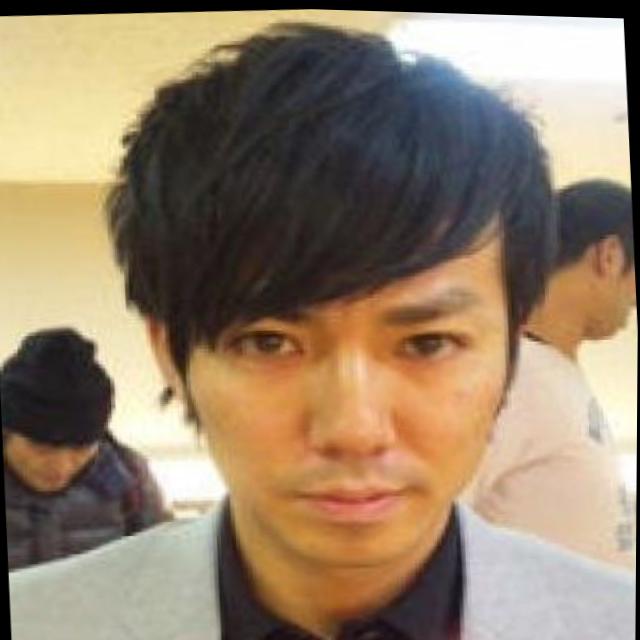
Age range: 21-44